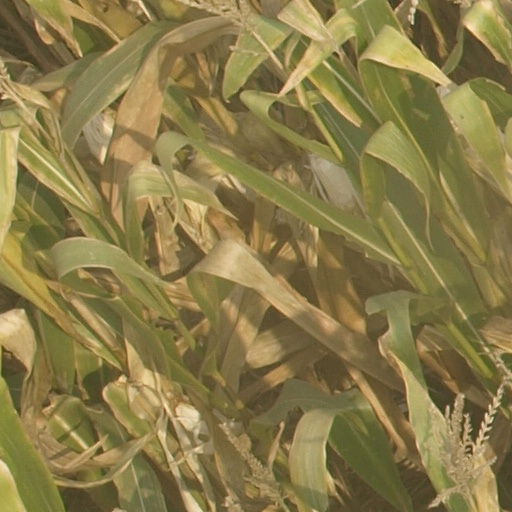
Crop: maize; corn